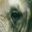
Label: elephant